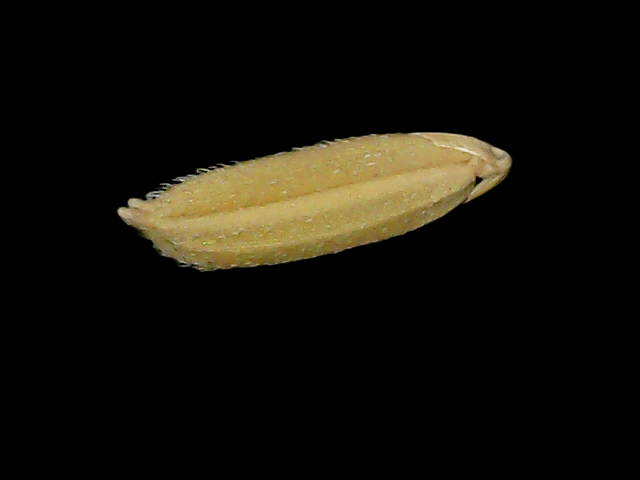
Rice variety: Bd85